Kappal Muthalaali

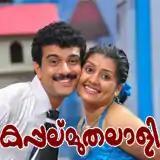

Kappalu Muthalali is a 2009 Indian Malayalam-language comedy drama film co-written and directed Thaha. It stars Ramesh Pisharody and Sarayu in their debut film roles, also starring Jagadish and Mukesh.